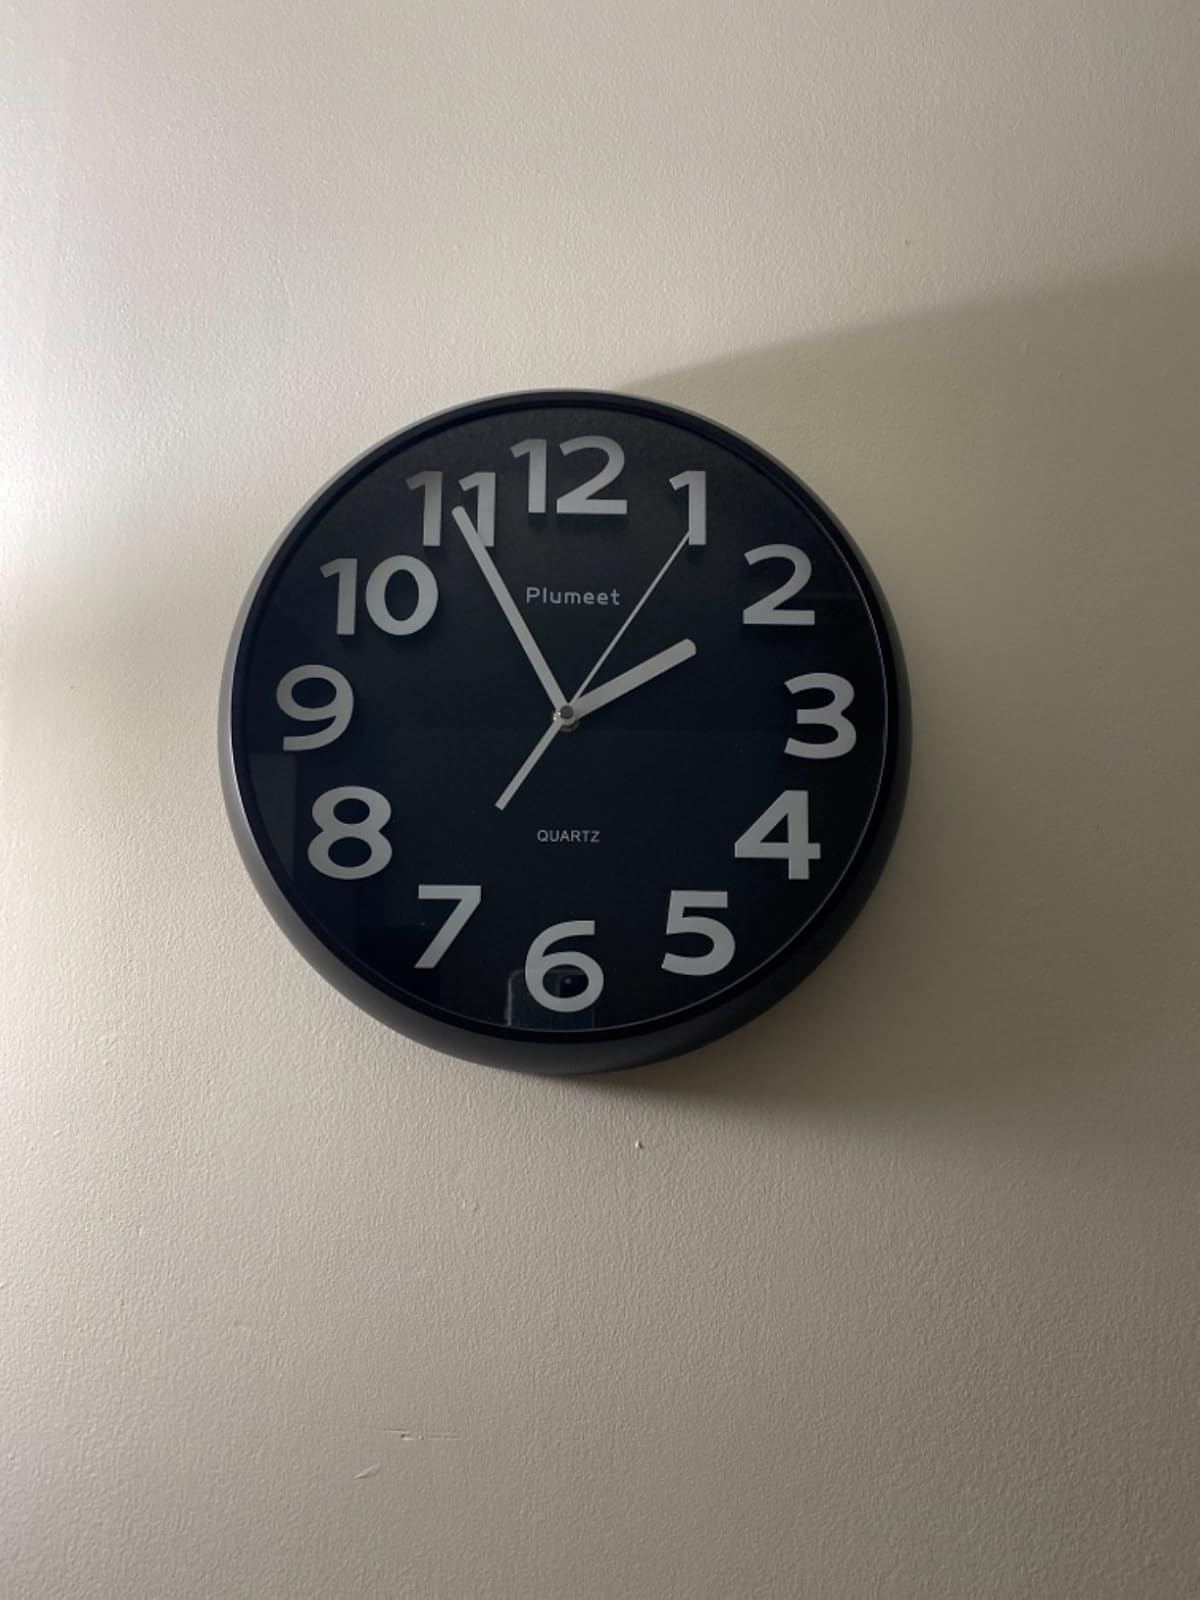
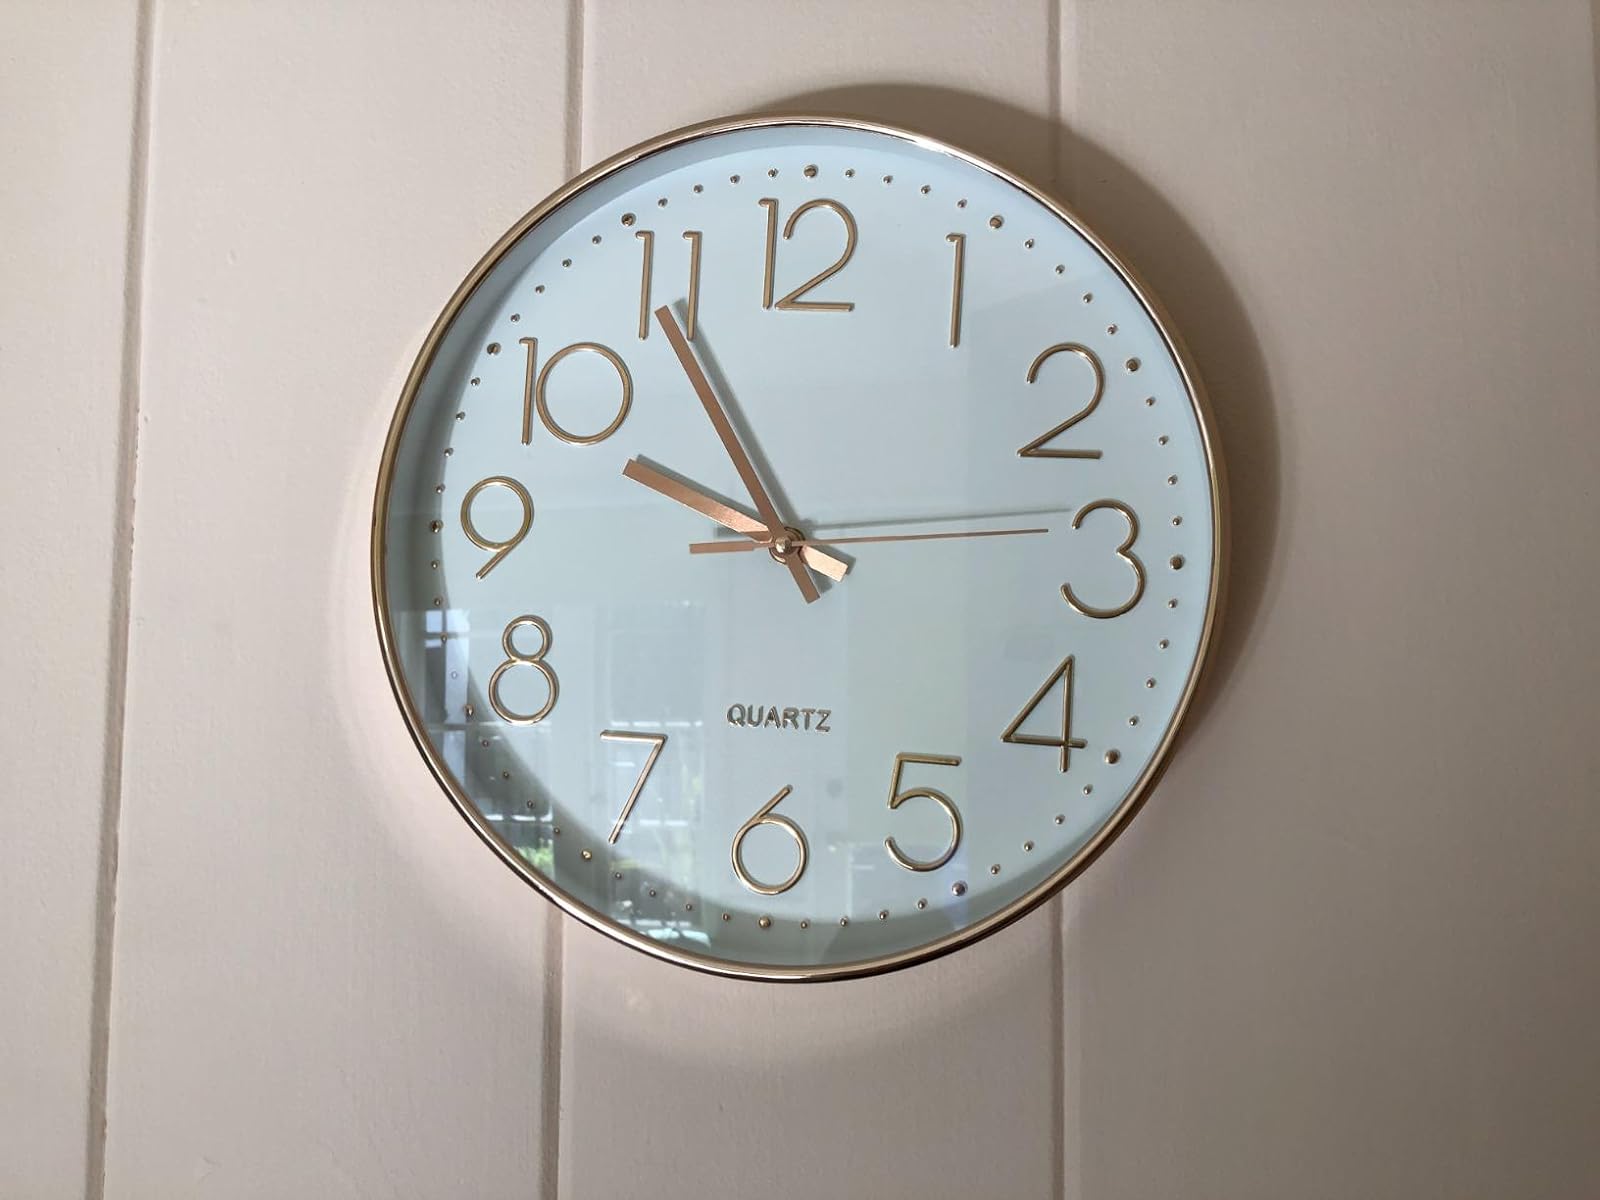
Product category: clock
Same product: no